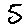
Label: 5